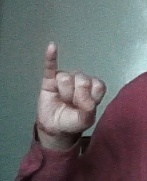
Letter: meem